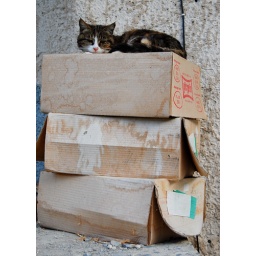
A cat naps on boxes in Grande Serenne.